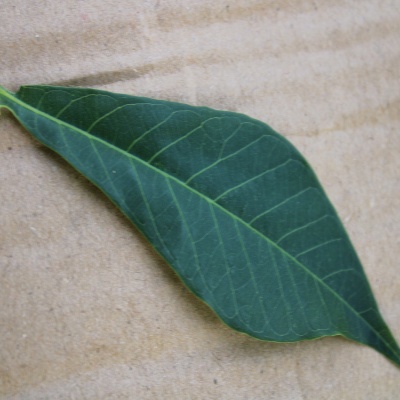
Crop: Cassava
Condition: healthy